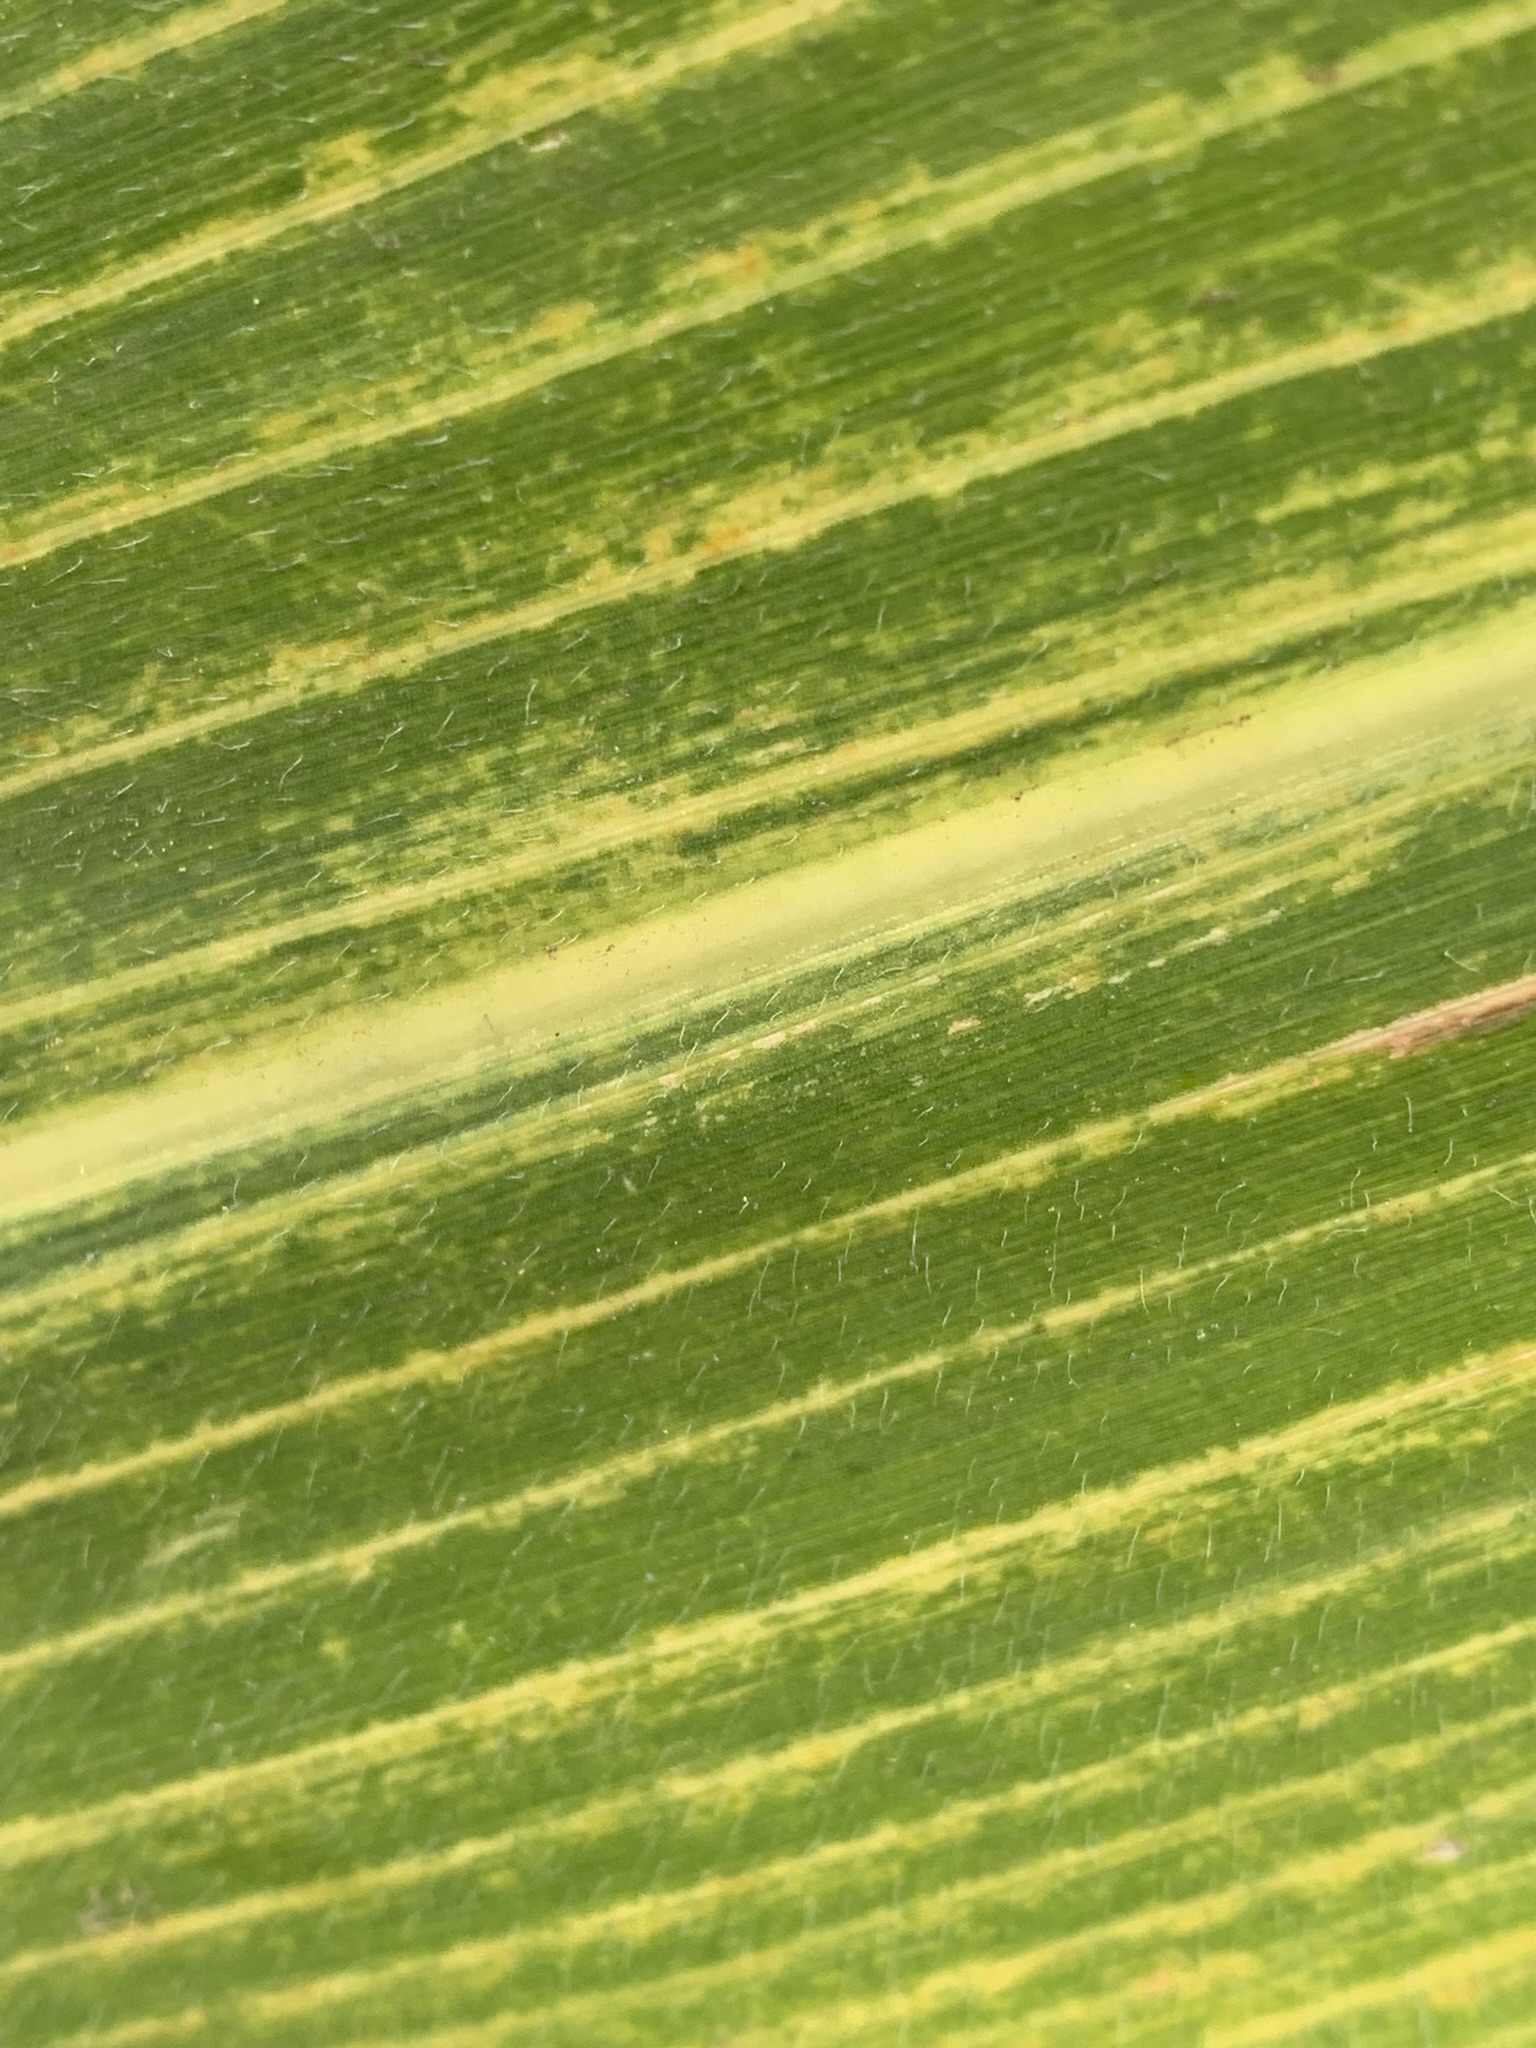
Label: MLN